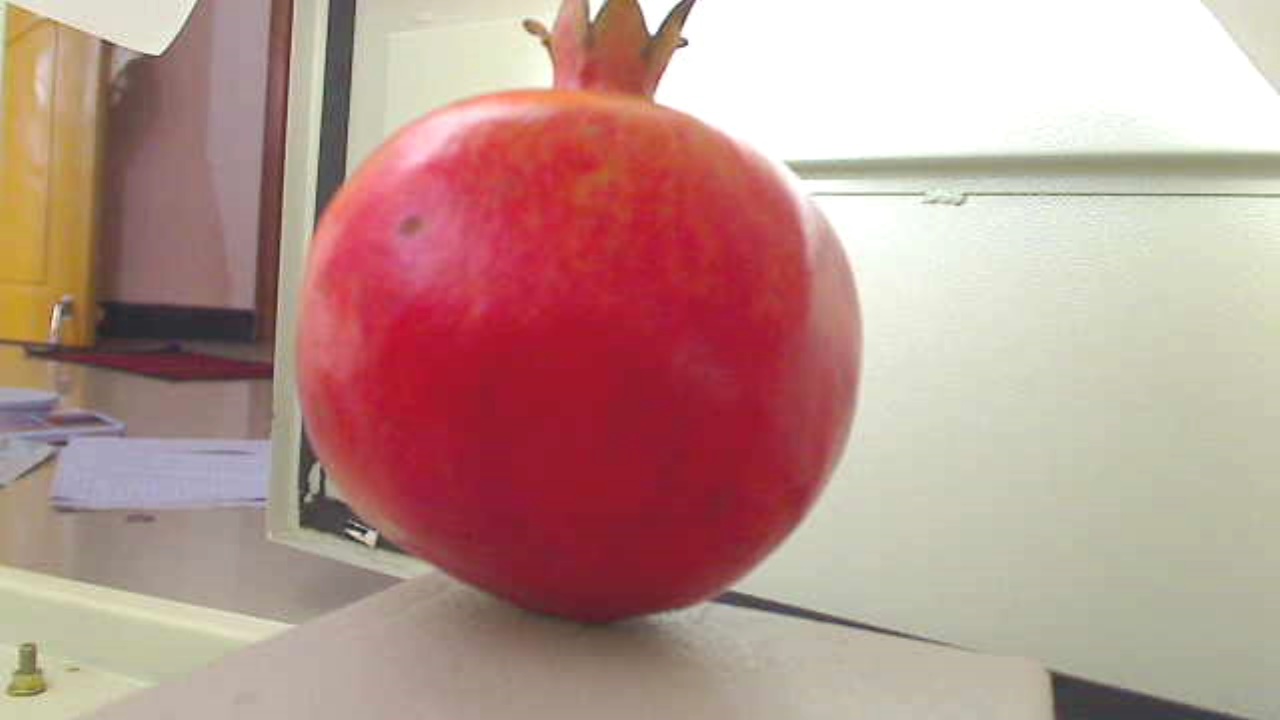
Grade: grade-1
Quality: quality-3